Cannon Park

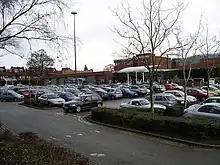
Cannon Park shopping centre (photo 2007)

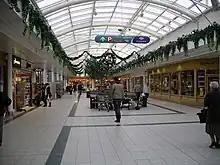
Cannon Park shopping centre – covered walkway with Christmas decorations in December 2007

Cannon Park is a suburb in the south-west of the City of Coventry, West Midlands, England. It can be accessed via the major roads Kenpas Highway (A45) or Kenilworth Road. The area has a sizable shopping centre of the same name (considered 'state-of-the-art' when it opened in 1977) which features food stores, shops and eateries. Tenants include a Post Office, Tesco and Iceland.